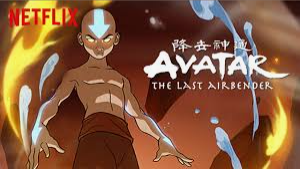
Portrait style: Cartoon Portrait